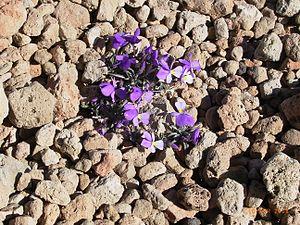
La Violette du Teide, Viola cheiranthifolia, est une espèce de plantes herbacées du genre Viola et de la famille des Violacées. Elle est endémique des pentes de Teide et de sa caldeira, survivant à des altitudes allant de 2 400 à 3 600 m. Elle n'est visible qu'au printemps pendant environ 3 semaines.